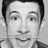
Emotion: surprise